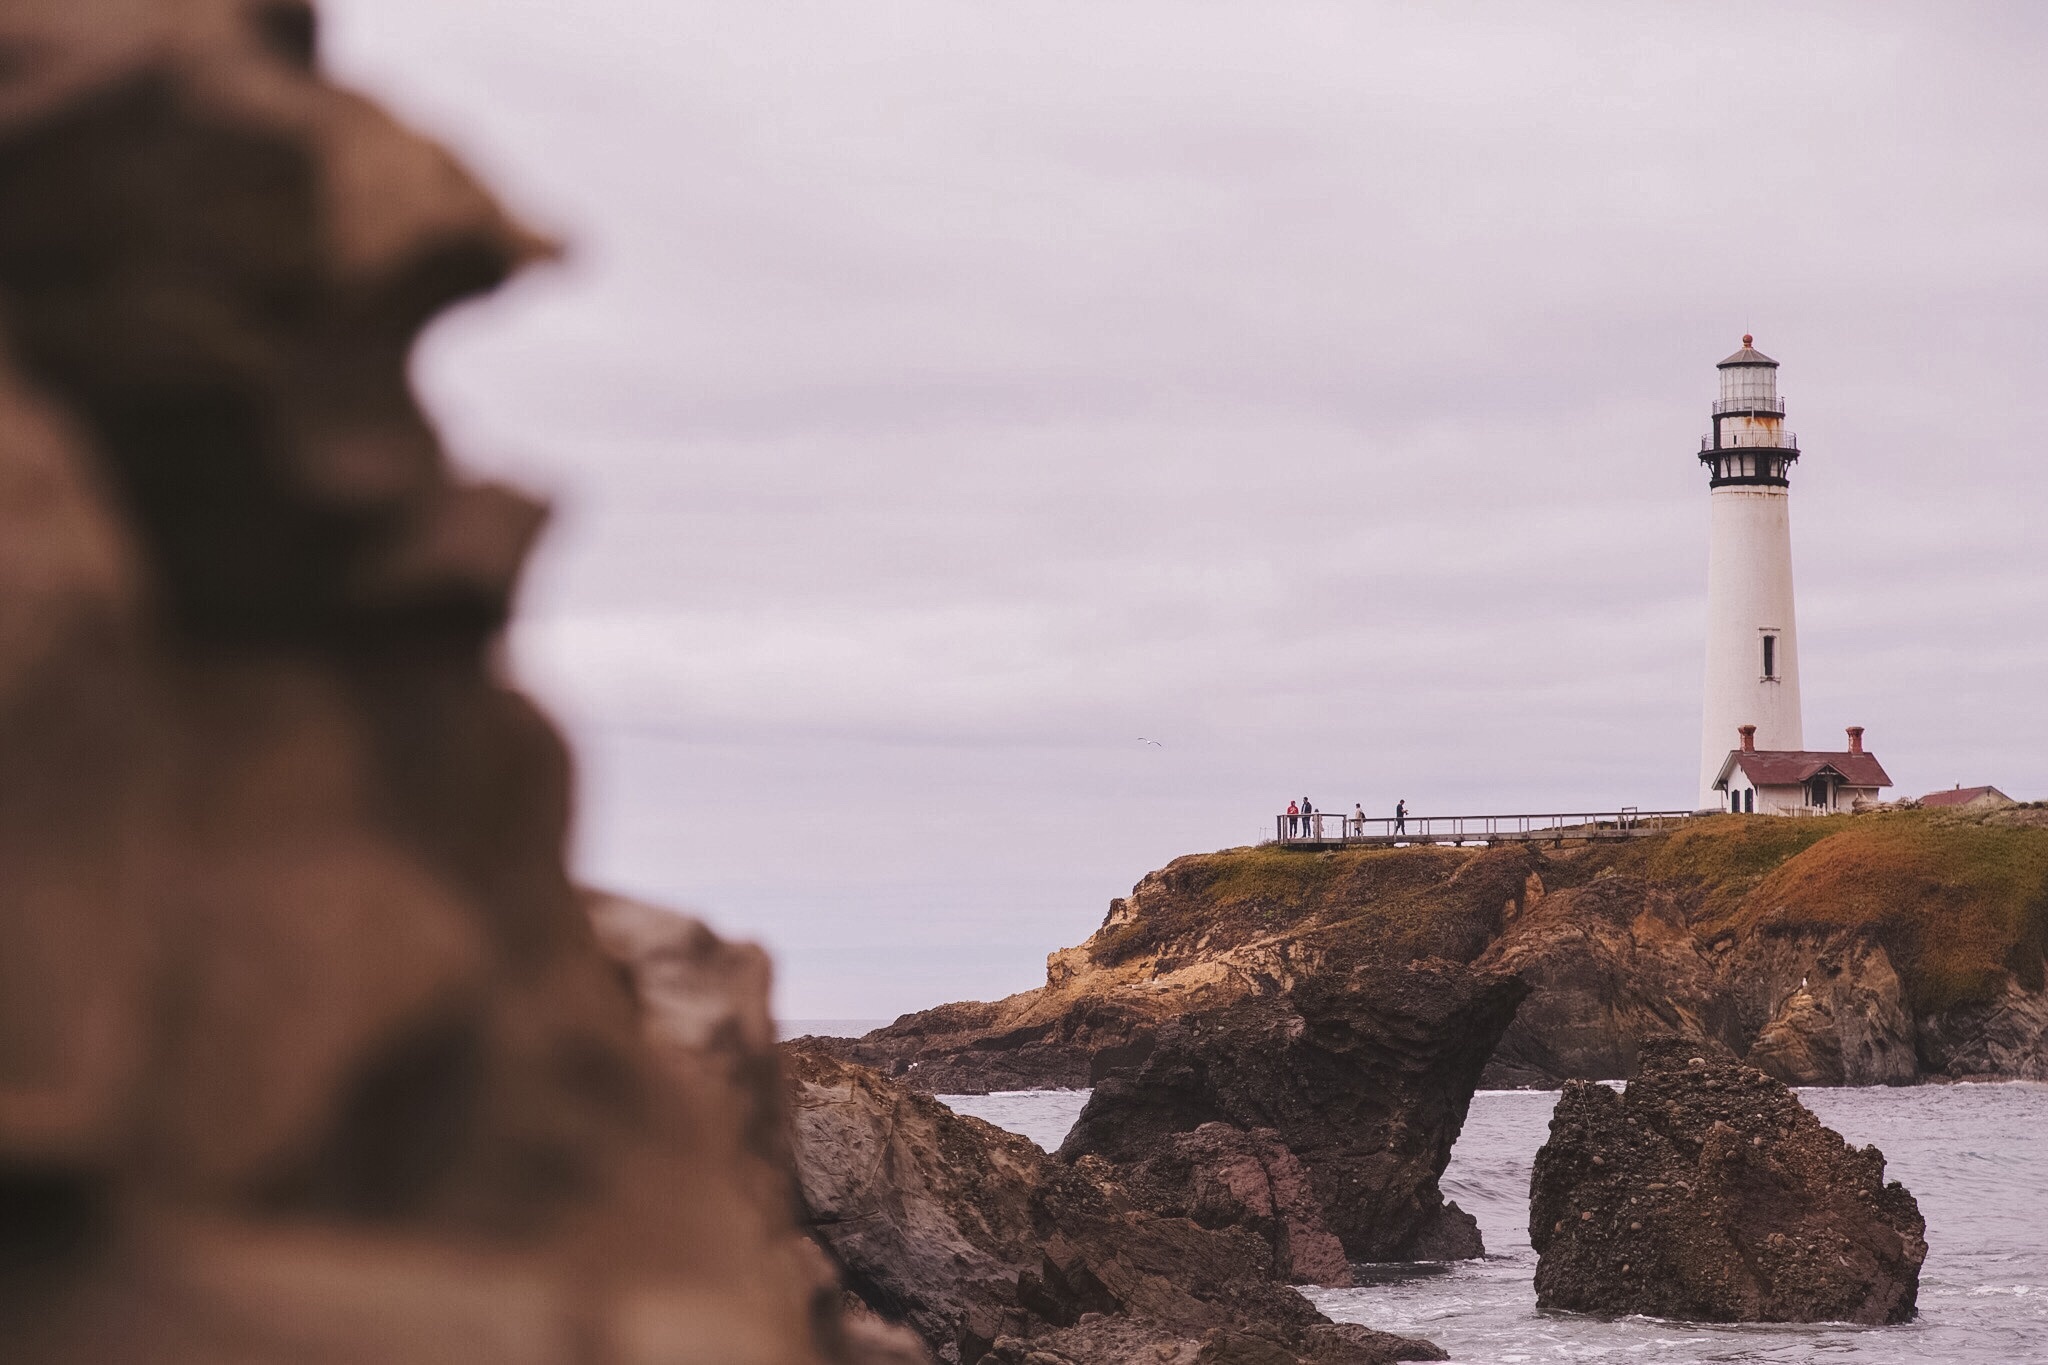
sea, coast, water, rock, ocean, light, lighthouse, shore, building, old, tower, landmark, beacon, signal, craggy, seashore, rocks, nautical, navigation, maritime, guidance